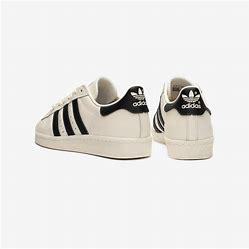
Brand: Adidas
Model: Superstar 82